Auchi

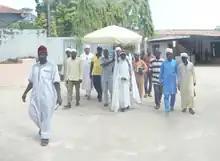
The Otaru of Auchi accompanied by the Daudus (chiefs)

The climate at Auchi, which has an elevation of 0 meters (None feet) above sea level, is tropical wet and dry or savanna (Aw classification). The district's average annual temperature is -0.74% lower than Nigeria's averages at 28.72 °C (83.7 °F). 183.14 millimeters (7.21 inches) of precipitation and 265.4 rainy days (72.71% of the time) are typical yearly totals for Auchi.